Handley Page Halifax

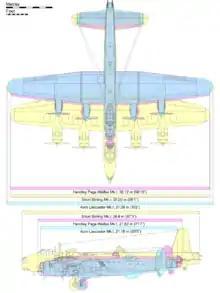
Comparison of the Halifax Mk.I (pink) with its contemporaries, the Short Stirling (yellow) and the Avro Lancaster (blue)

While the early-built models of the Halifax were heavily used by Bomber Command and made valuable contributions to operations, the aircraft's performance was considered unsatisfactory for the most part, mainly due to the underpowered Merlin engine, which meant that it could not fly at the higher altitudes needed to avoid enemy fighters, which were becoming increasingly effective throughout 1943. This was answered by the Halifax Mk.III, which was powered by Bristol Hercules radial engines in place of the Merlins. Introduced into service in November 1943, the Mk.III was first delivered to No. 433 Squadron and No. 466 Squadron. By January 1944, the Hercules-powered Halifax was available in quantity and quickly proved to have superior performance in the face of German fighter defences.